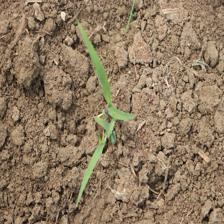
Label: Sorghum